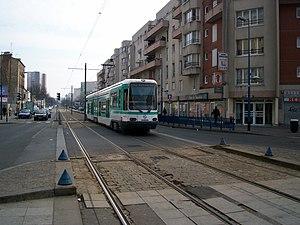
T1 à La Ferme